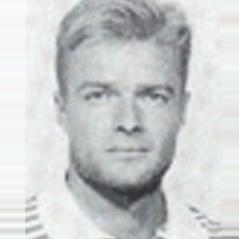
Age: 27